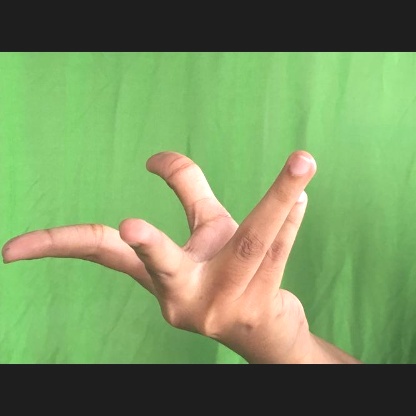
Mudra: Alapadmam